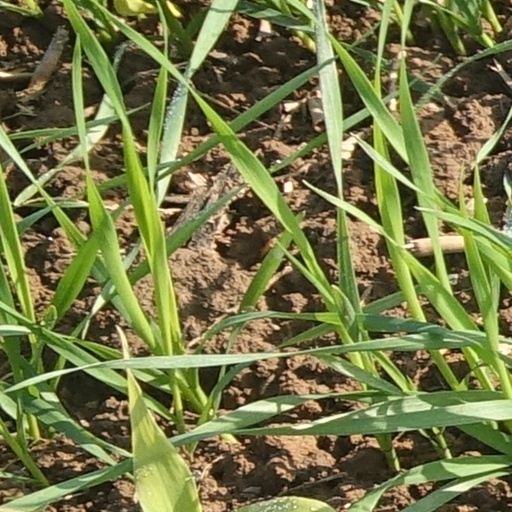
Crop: wheat